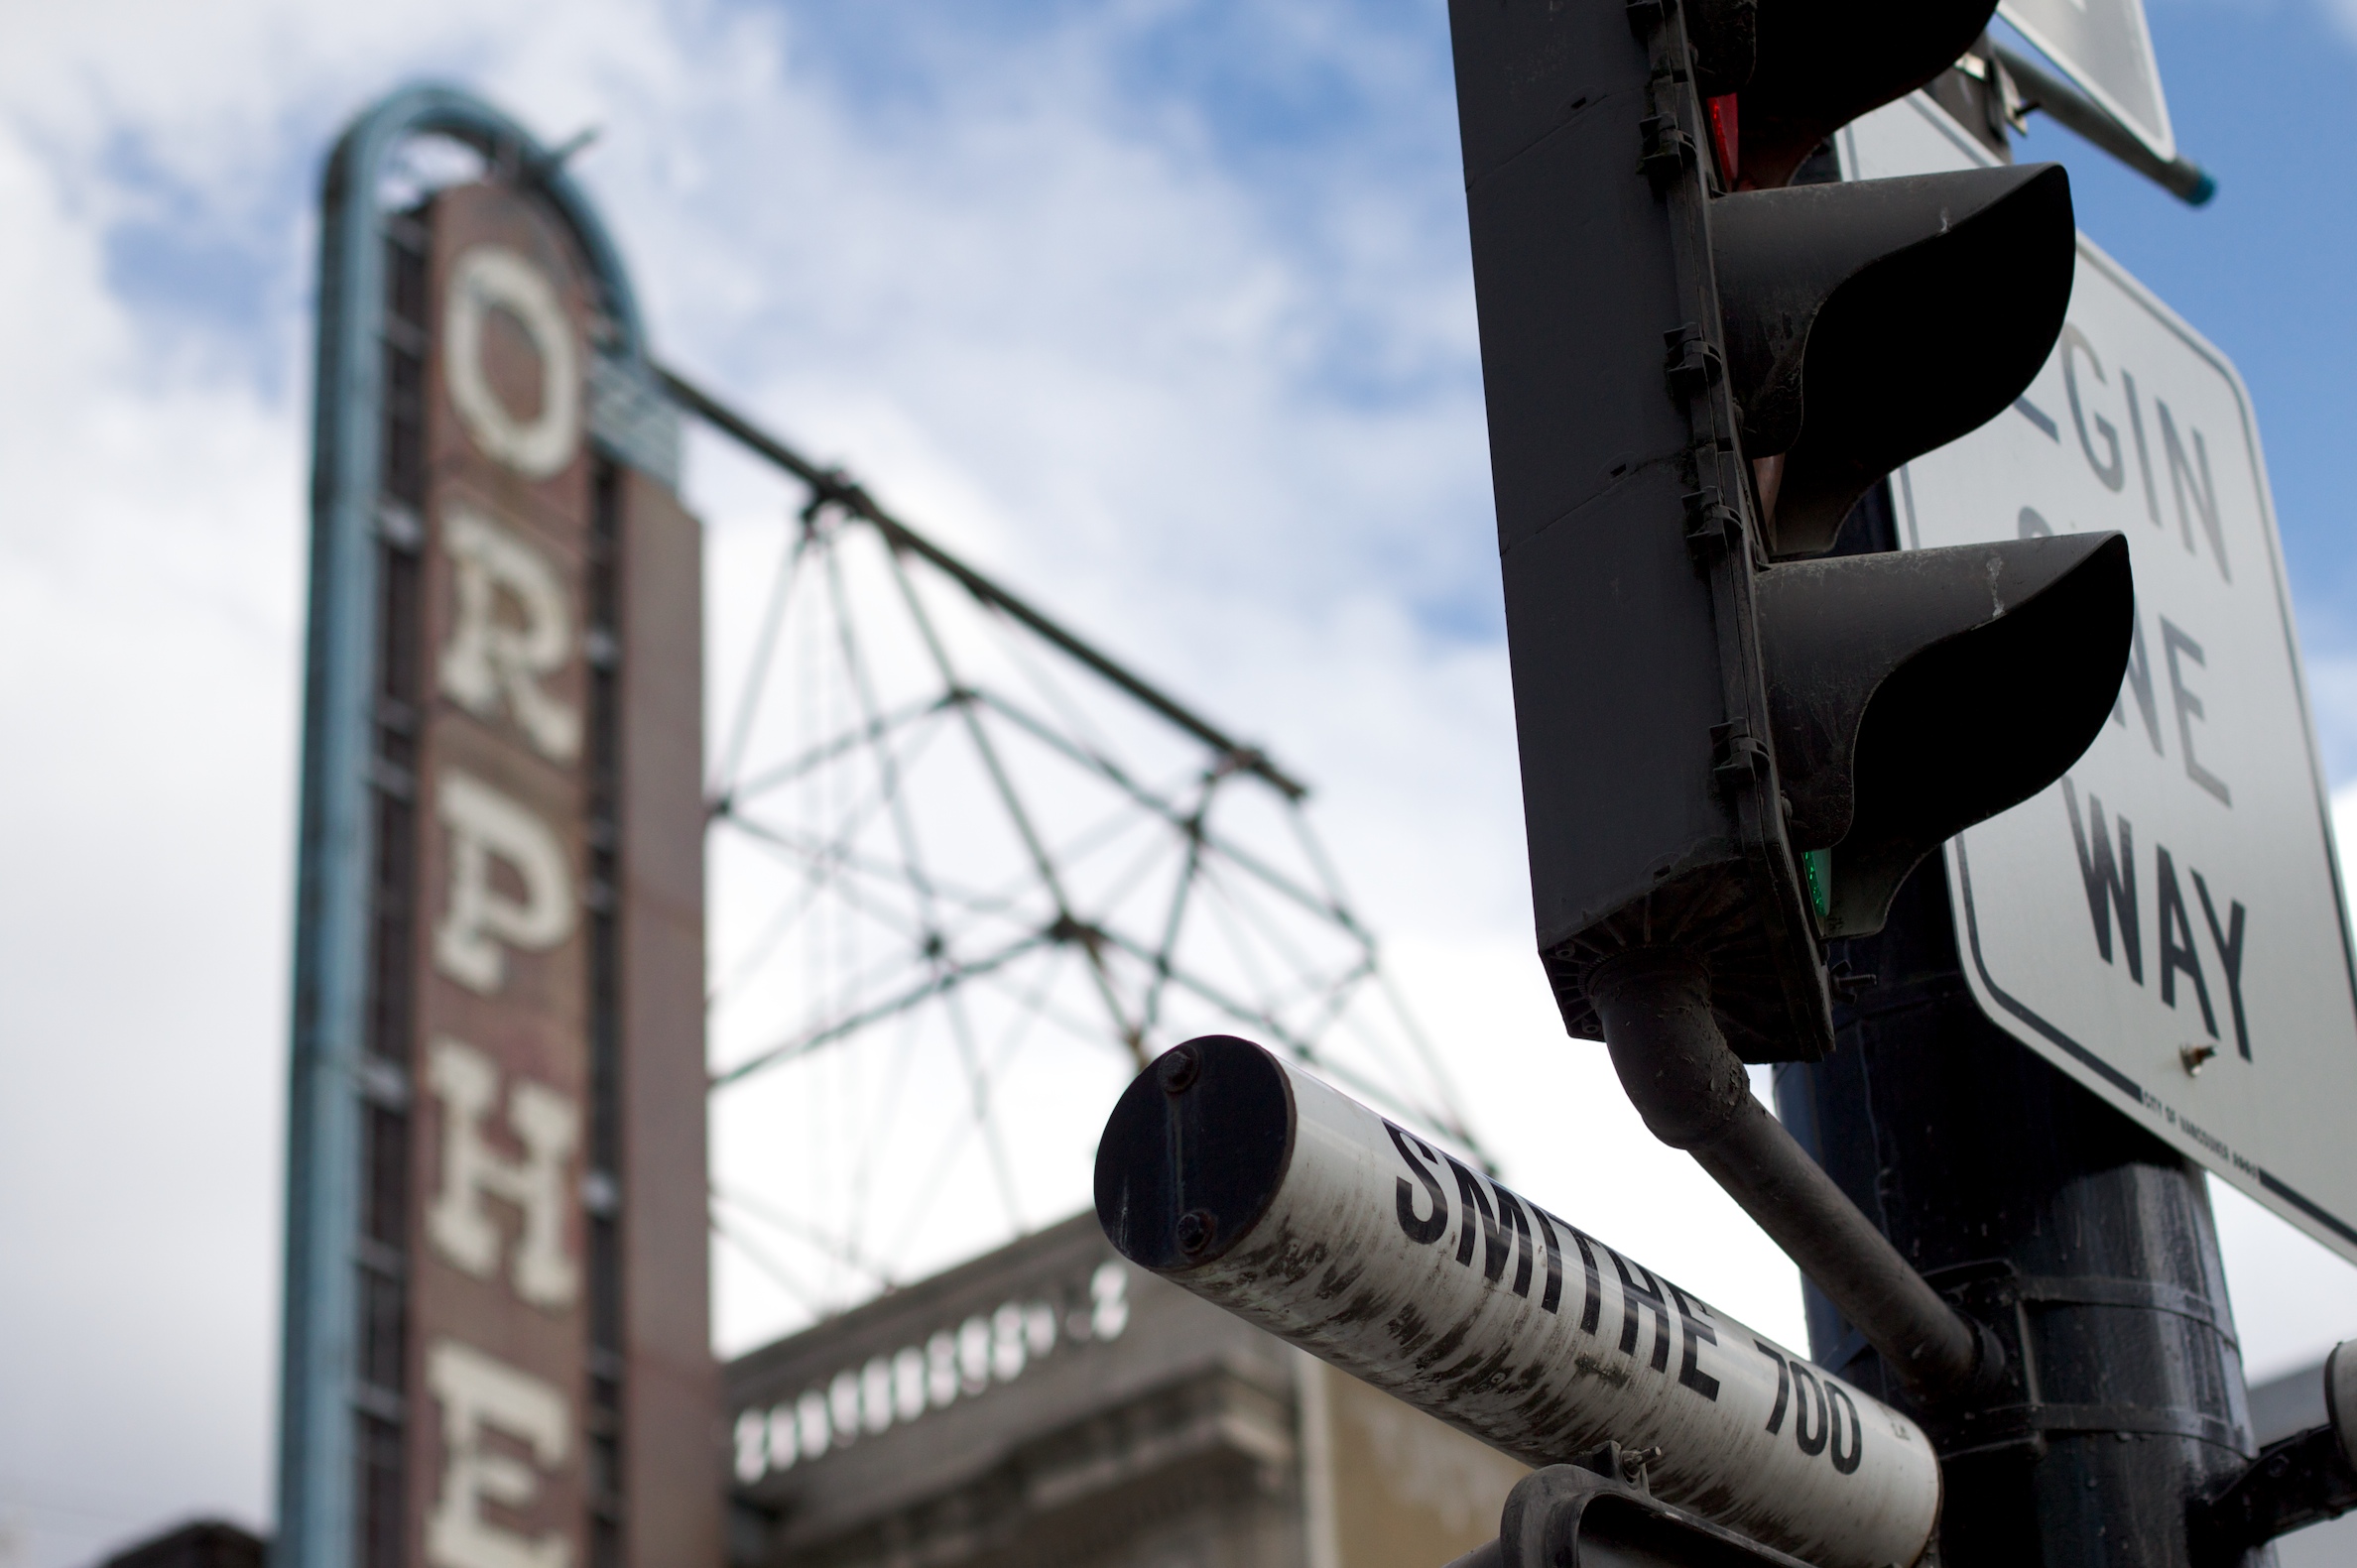
advertising, vehicle, vancouver